Filogonio Naxín

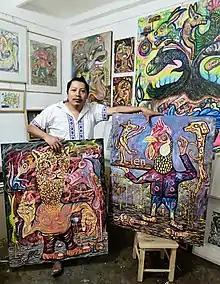
El artista en su estudio en la CDMX

Naxín began exhibiting his work in 2006 as well as began illustration. His first major chose was at the Autonomous University of Mexico City in 2013. He has had over 30 individual and collective exhibitions in Mexico City, Oaxaca and other states in Mexico at venues such as the Instituto de Artes Gráficas in Oaxaca, the Centro Cultural Casa Talavera in Mexico City, Radio UNAM in Mexico City, the Museo Nacional de Culturas Populares in Mexico City and the Mexican Senate in Mexico City.